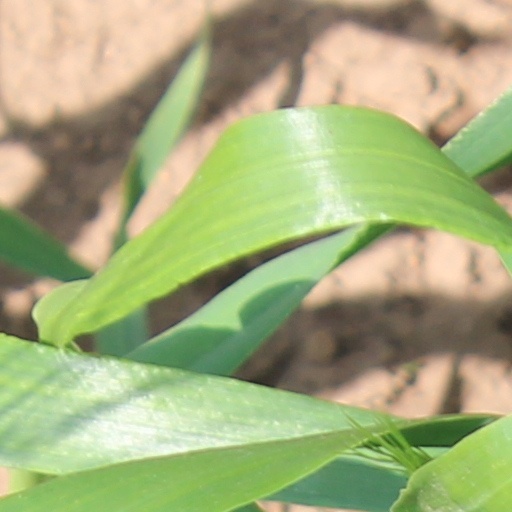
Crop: wheat